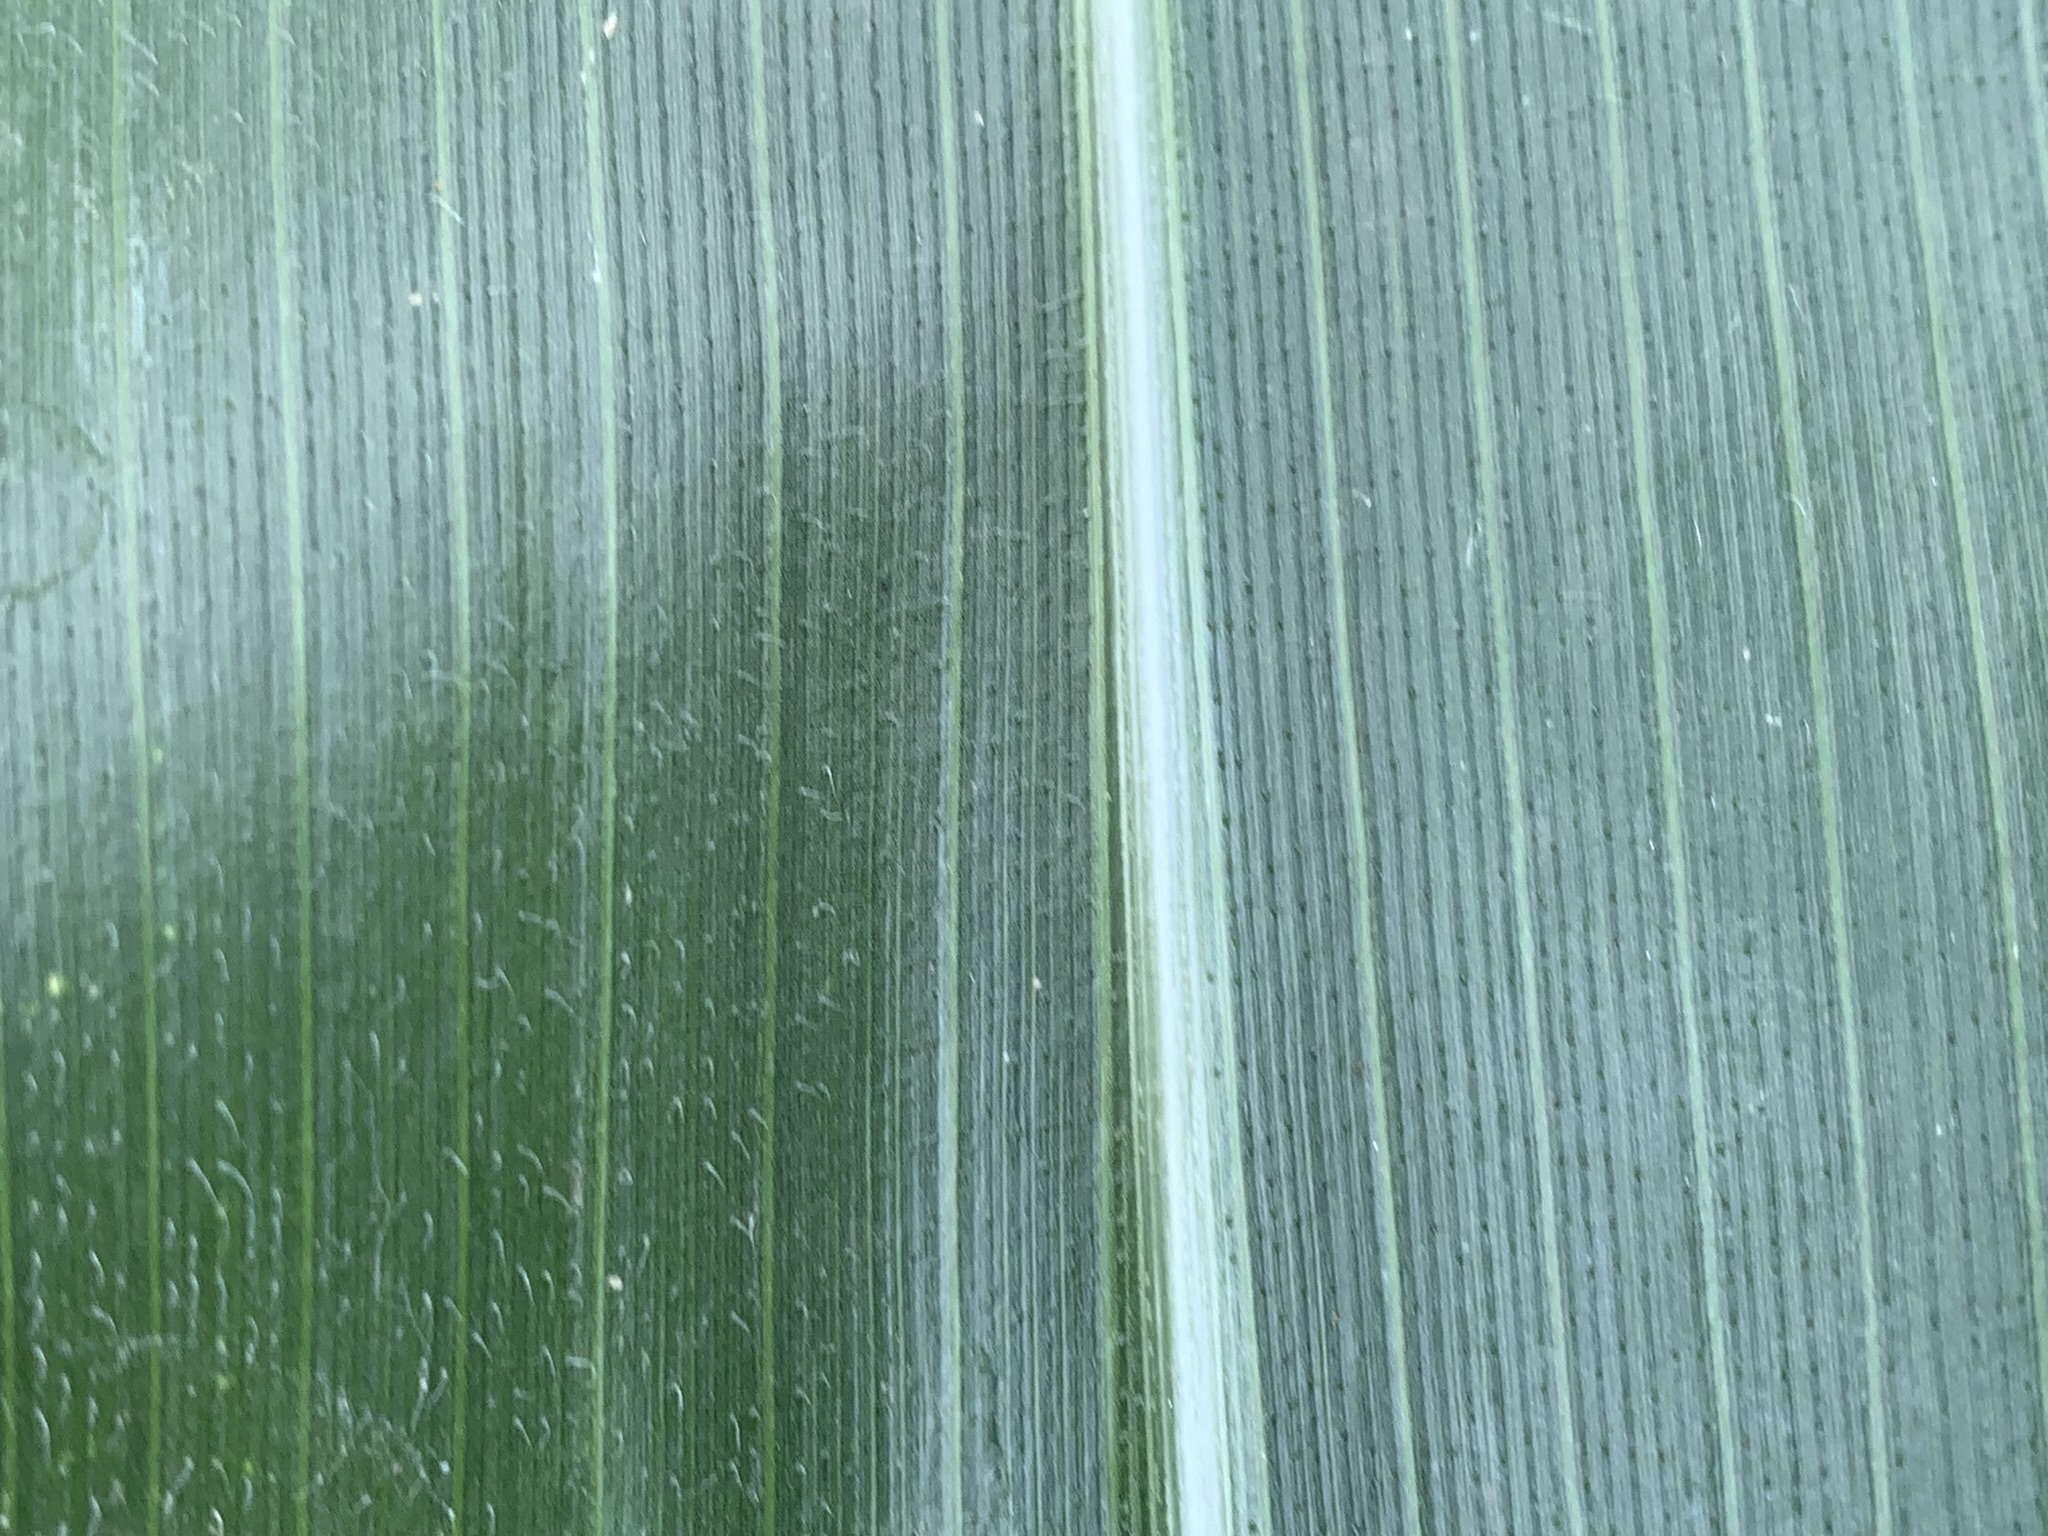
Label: Healthy